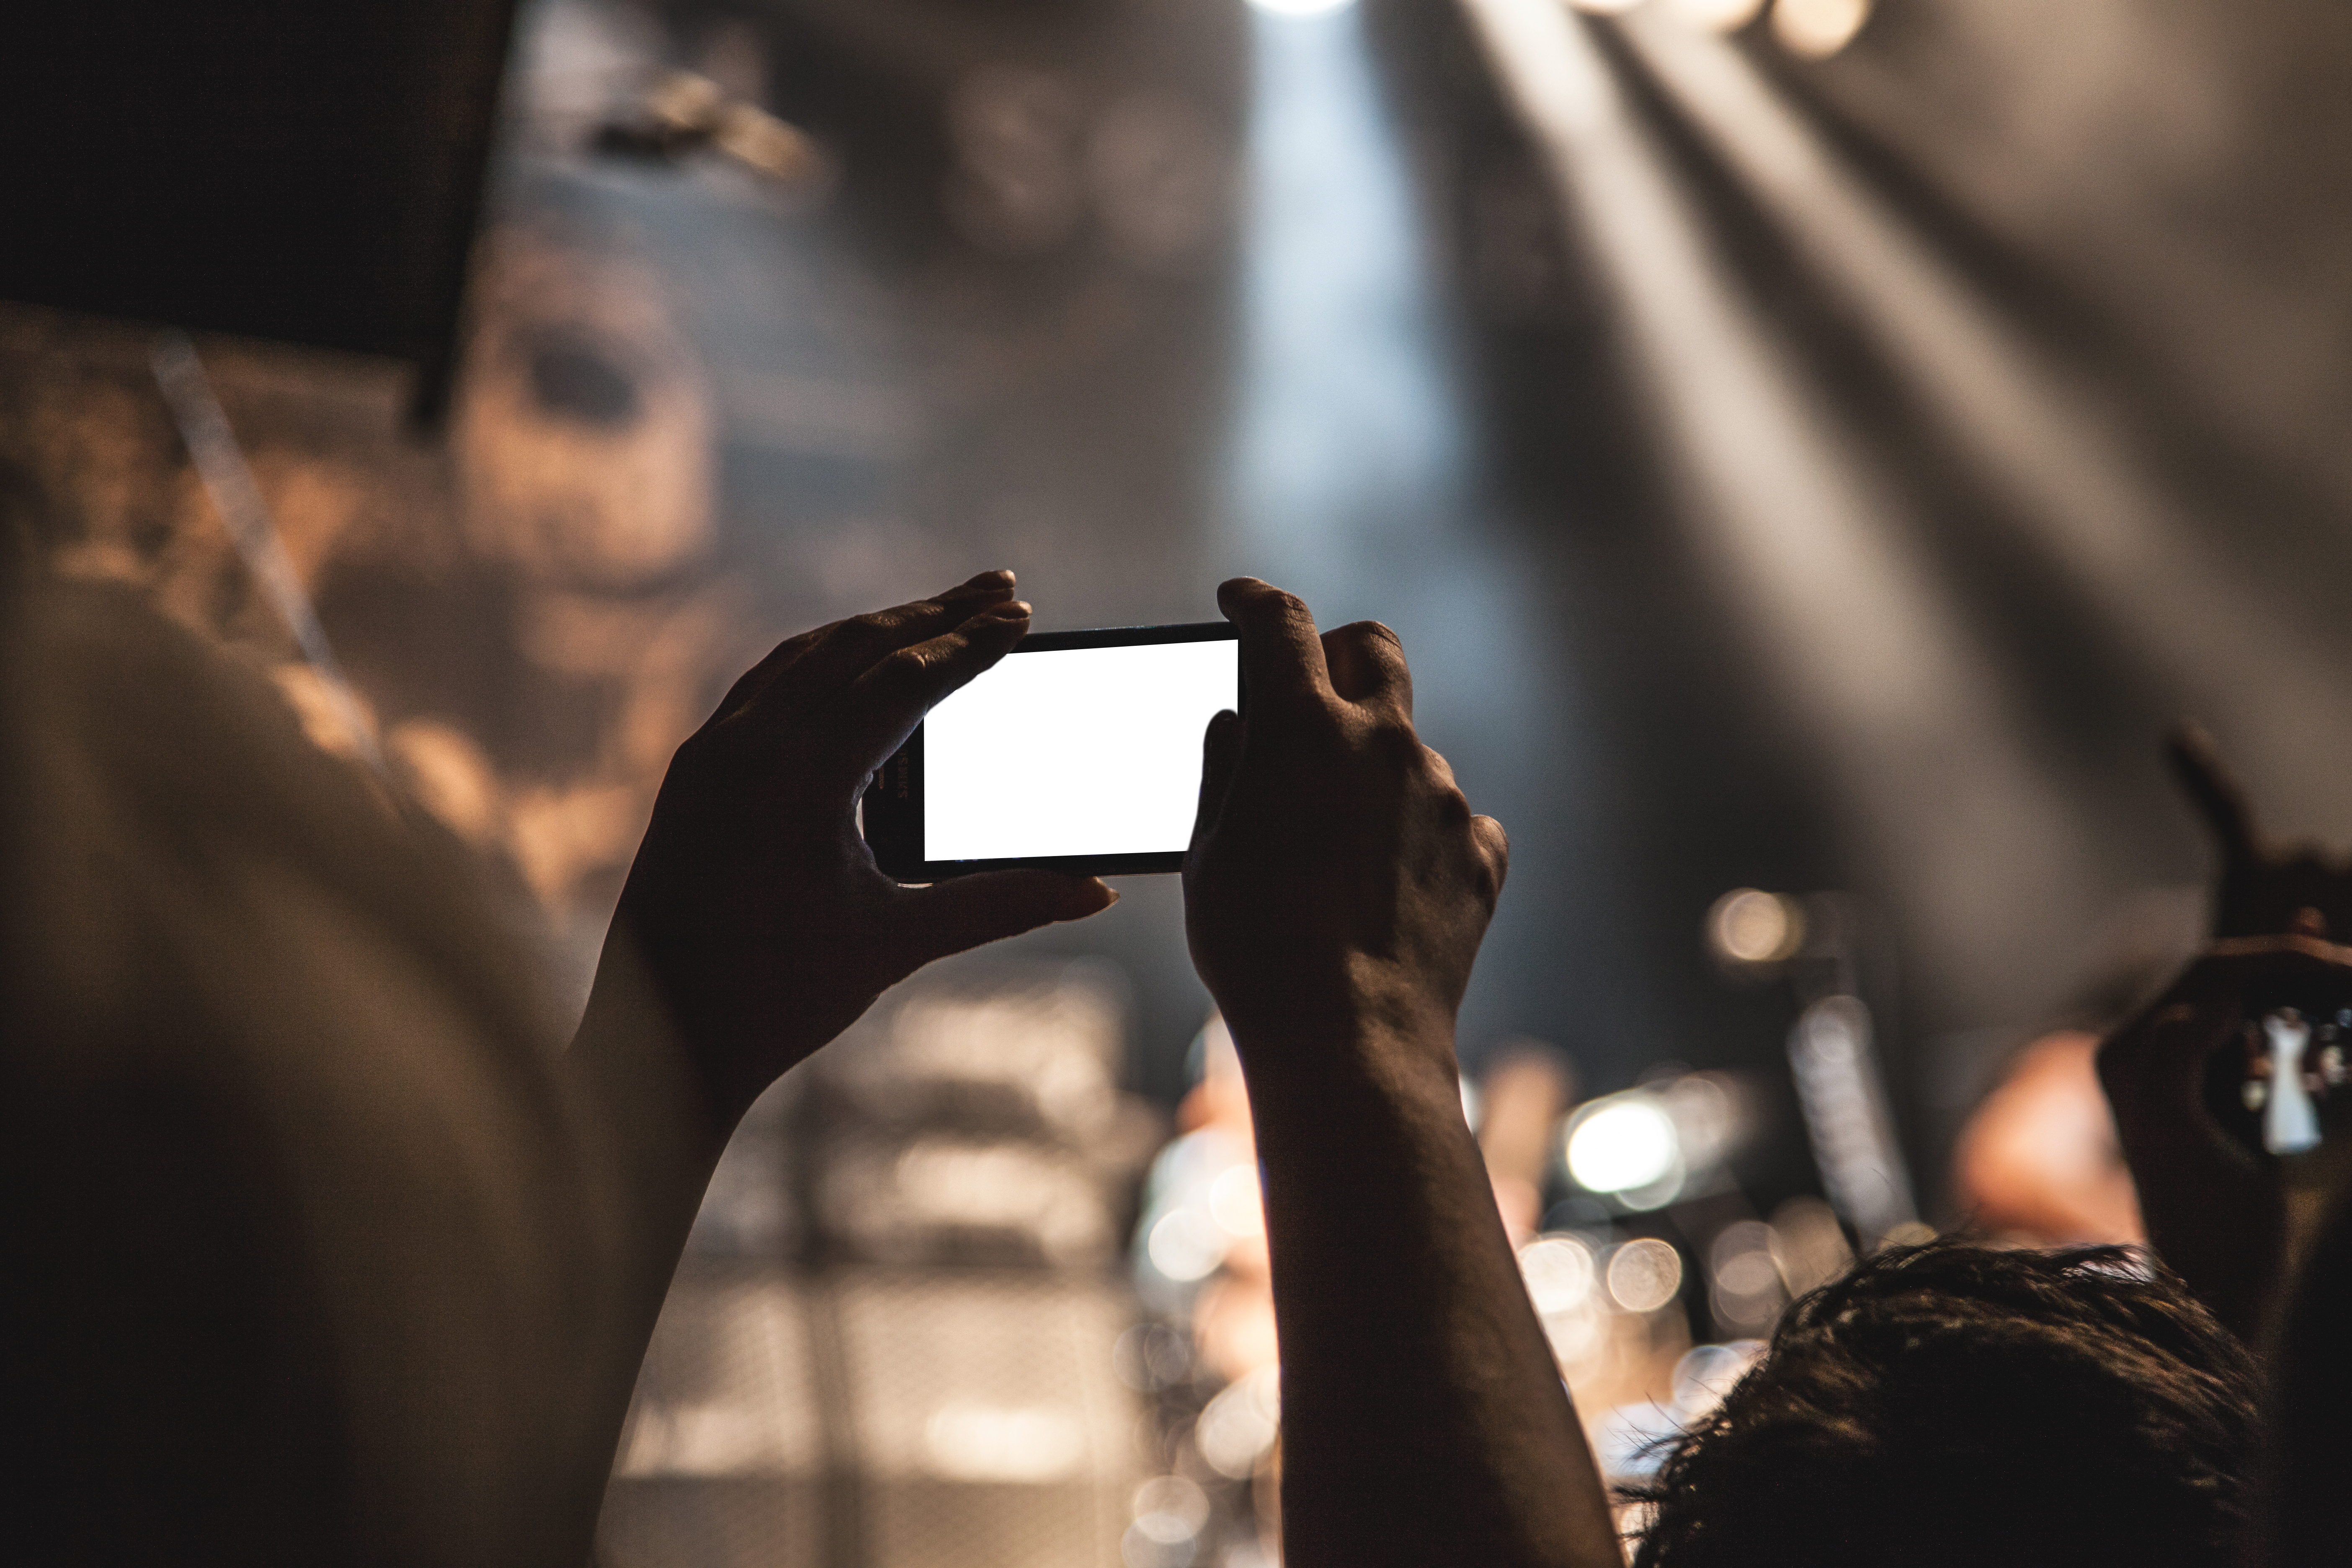
smartphone, screen, music, technology, concert, live, musician, mobile phone, taking photo, festival, hands, photograph, event, venue, mockup